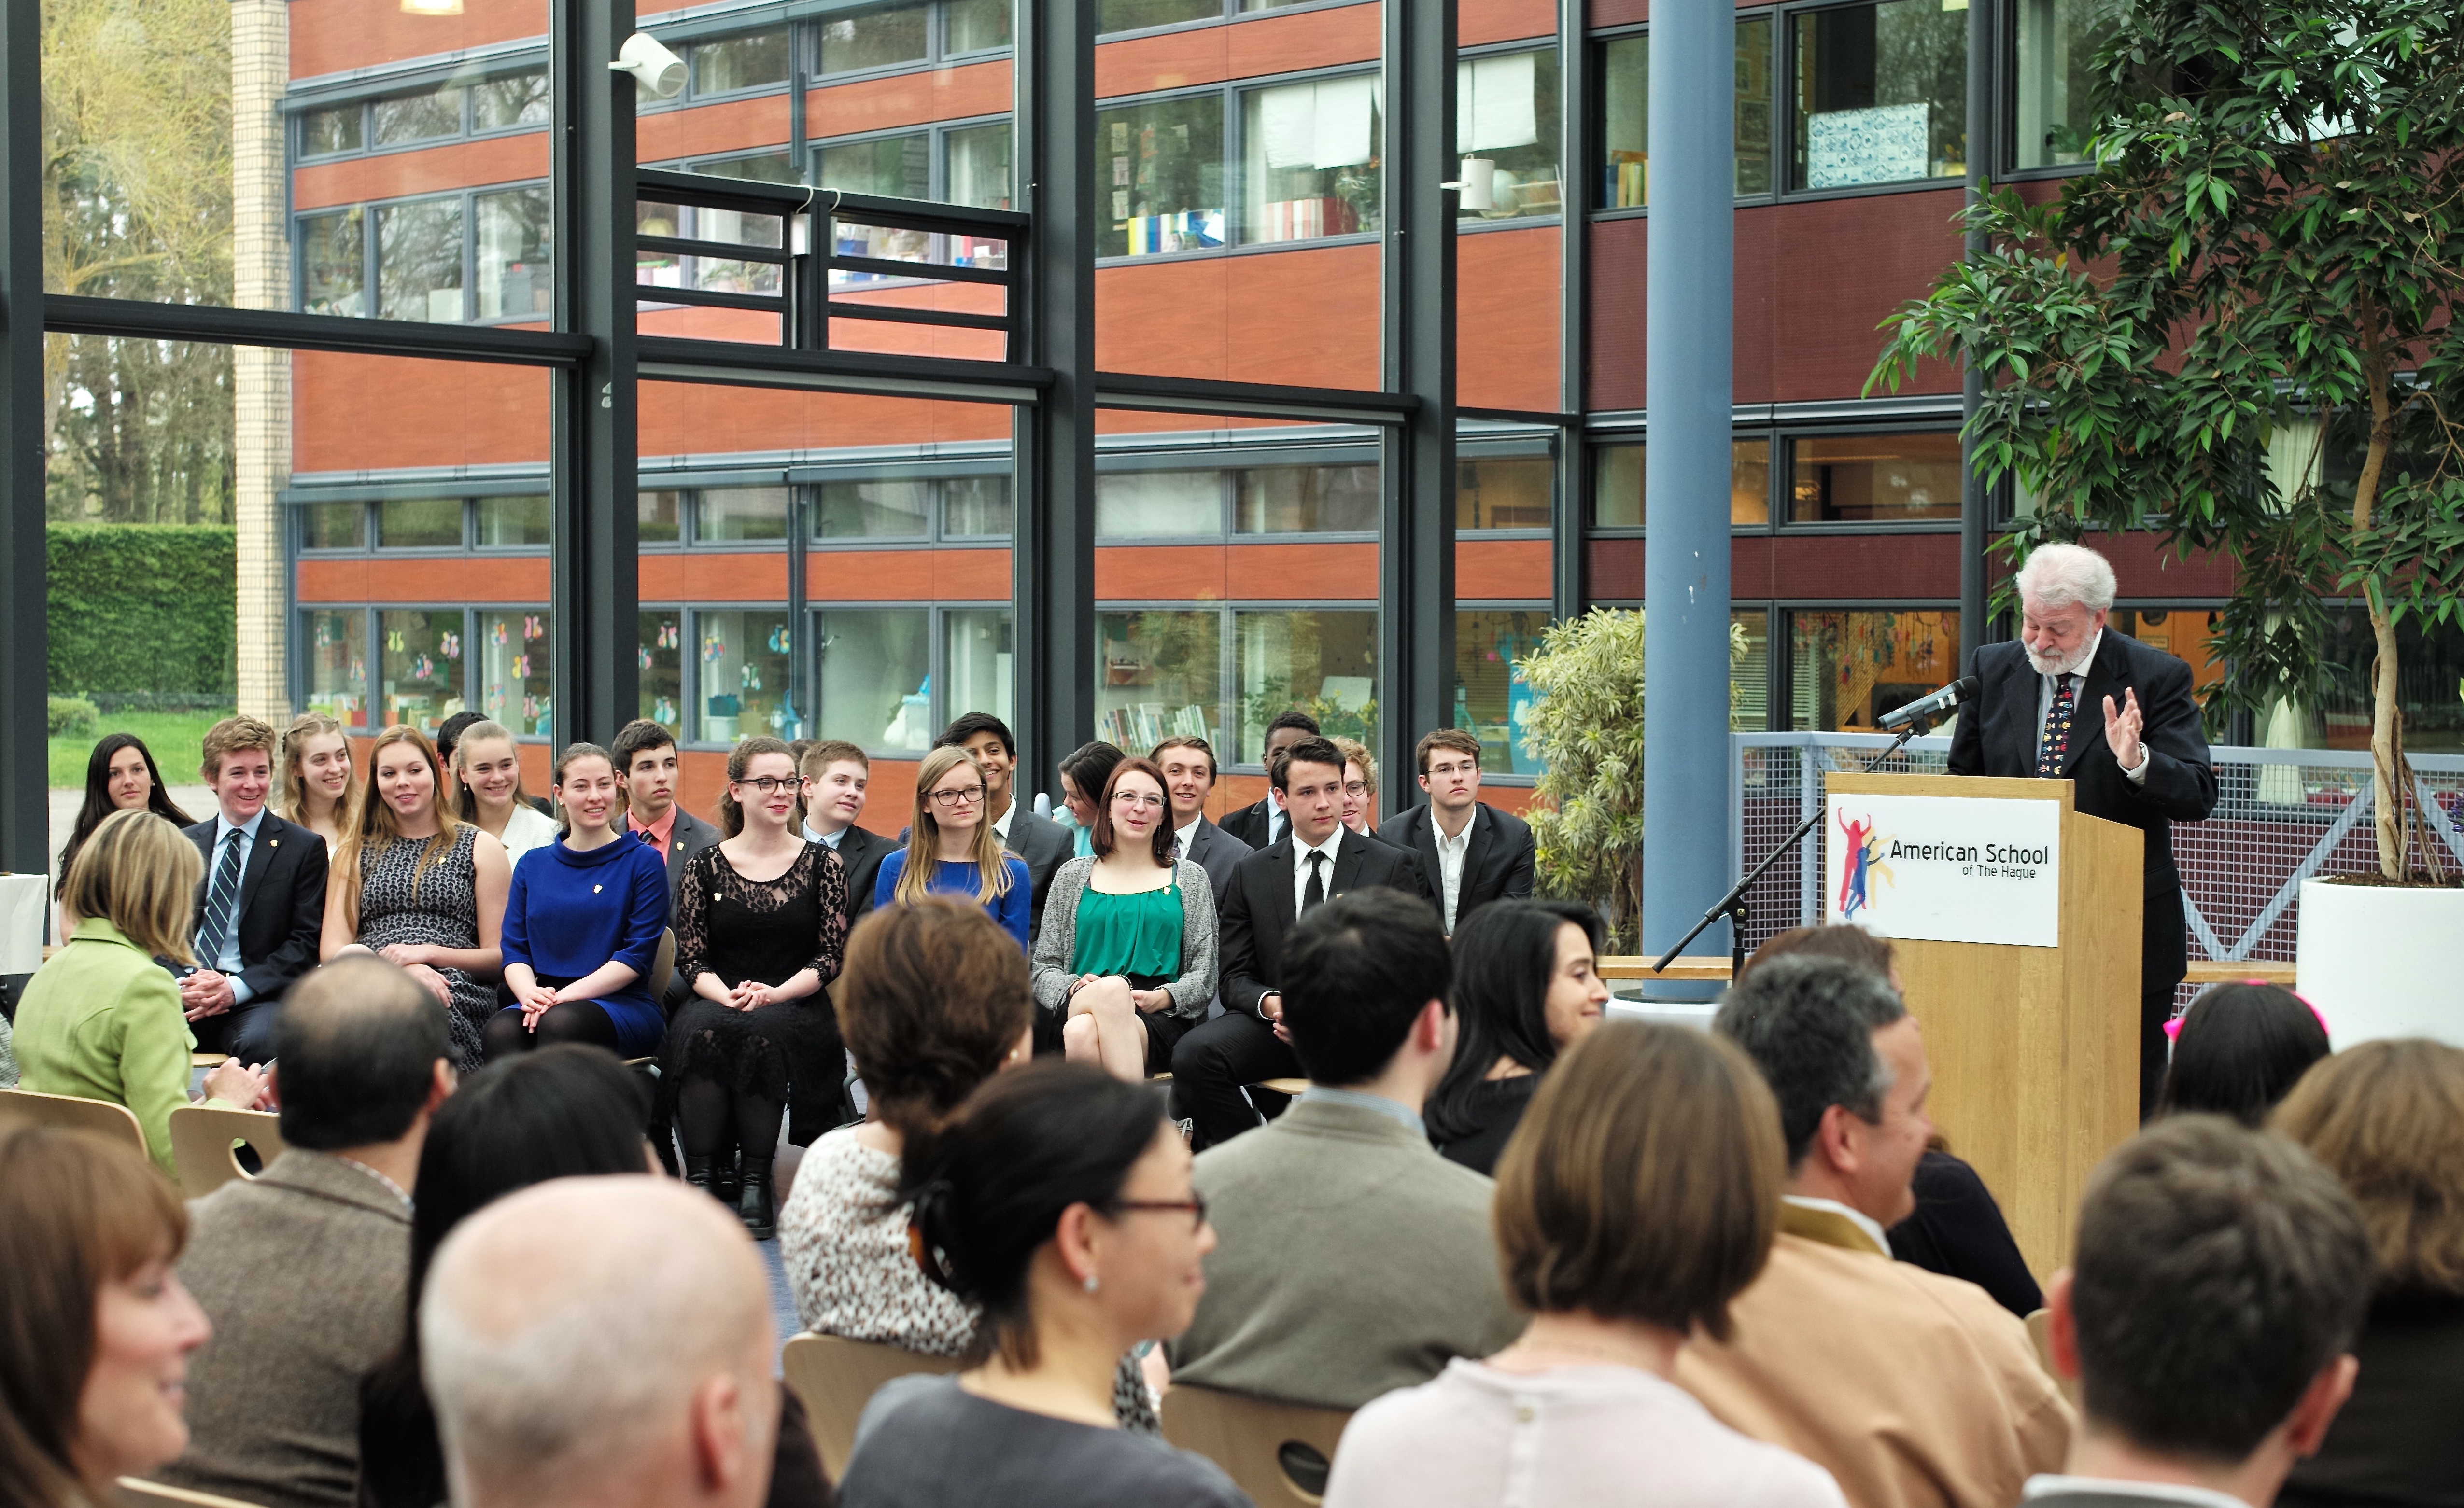
crowd, community, ash, 2015, national, holland, hague, netherlands, m, american, society, honor, school, leica, 240, nhs, induction